George of Trebizond

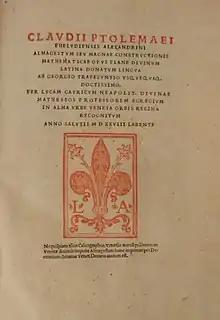
Title page from a 1528 copy of Ptolemy's "Almagestum," translated to Latin from Greek by Trebizond

He subsequently returned to Rome, where in 1471 he published a very successful Latin grammar based on the work of another Greek grammarian of Latin, Priscian. Additionally, an earlier work on Greek rhetorical principles garnered him wide recognition, even from his former critics who admitted his brilliance and scholarship. He died in great poverty in 1486 in Rome.